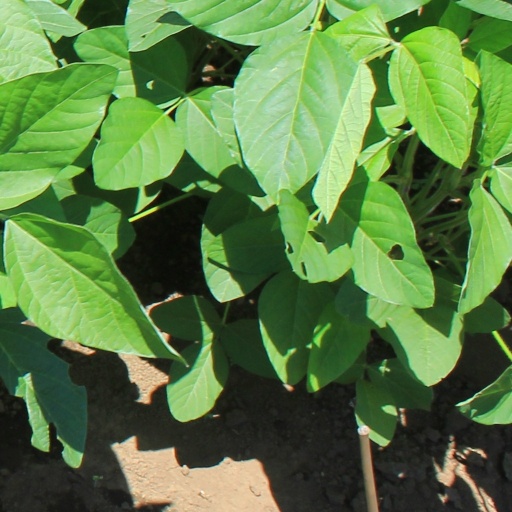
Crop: soybean